Petr Knop

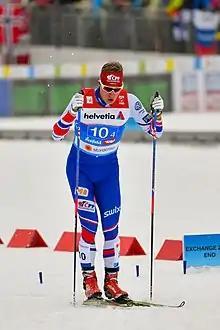
Knop in 2019

Petr Knop (born 12 May 1994) is a Czech cross-country skier.